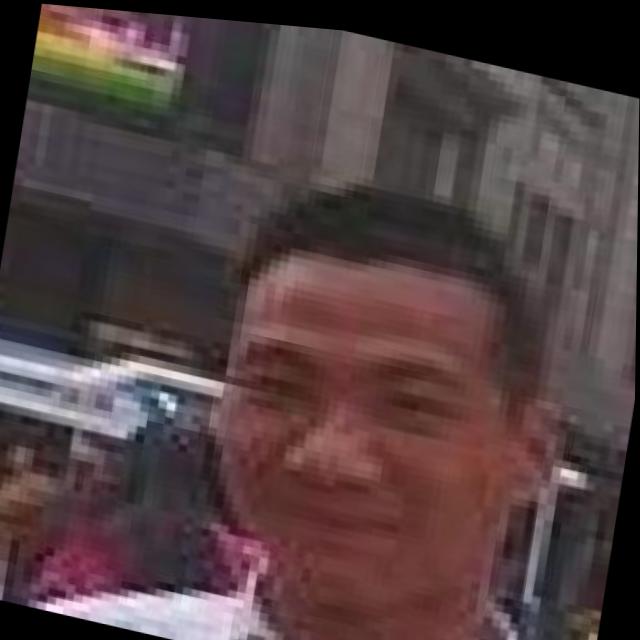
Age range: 21-44